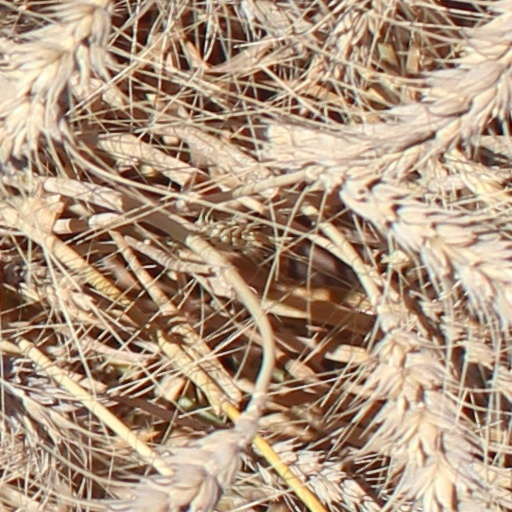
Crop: wheat